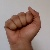
The image shows a hand gesture representing the letter 'A' in Indian Sign Language.